Bavand Karim

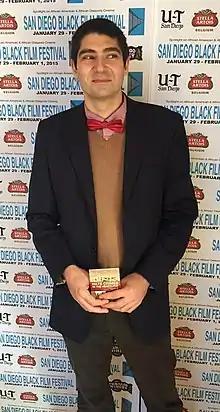
Karim at the 2015 San DiegoBlack Film Festival

Bavand Karim (born Bavand Karimzadeh, February 10, 1979) is an Iranian-American multi-media artist and filmmaker from Dallas, Texas.